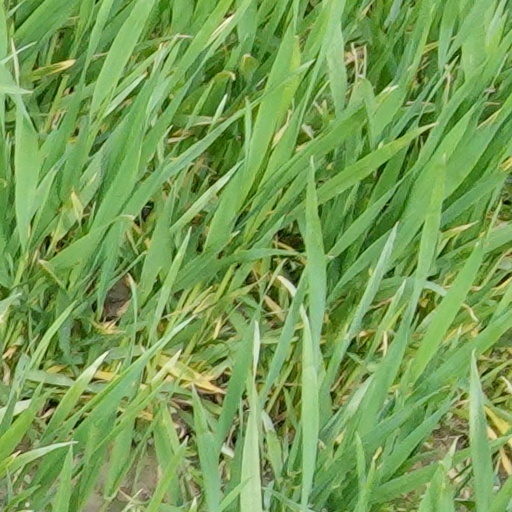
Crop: wheat